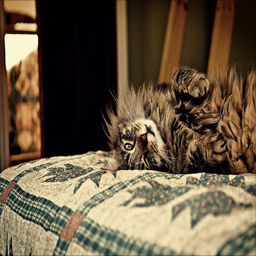
There is a cat pillow on a bed.
A cat lays on its back while laying on a blanket.
a closeup of a cat laying on its back on a piece of furniture
a cat is laying on a quilted blanket
A cat laying on its back on a bed comforter.